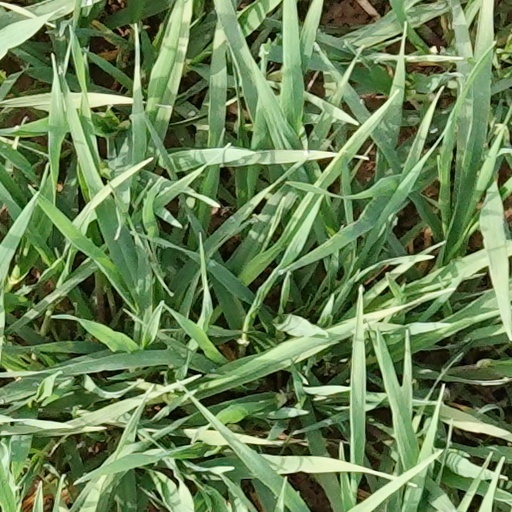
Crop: wheat